Peace Pledge Union

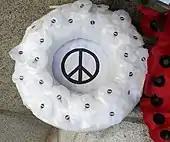
A Peace poppy wreath, made of Peace poppies, with a CND symbol inside at a British Remembrance Day event

The PPU's most visible contemporary activity is the White Poppy appeal, started in 1933 by the Women's Co-operative Guild alongside the Royal British Legion's red poppy appeal. The white poppy commemorated not only British soldiers killed in war, but also civilian victims on all sides, standing as "a pledge to peace that war must not happen again". In 1986, Prime Minister Margaret Thatcher expressed her "deep distaste" for the white poppies, on allegations that they potentially diverted donations from service men, yet this stance gave them increased publicity. In the 2010s, sales of white poppies rose. The PPU reported that around 110,000 white poppies had been bought in 2015, the highest number on record.